Binnie Barnes

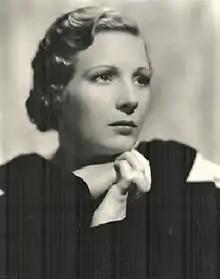
Barnes in 1935

Gertrude Maud Barnes (25 March 1903 – 27 July 1998), known professionally as Binnie Barnes, was an English actress whose career in films spanned from 1923 to 1973. She was known as a leading lady in films such as "The Private Life of Henry VIII", "The Last of the Mohicans", and "In Old California".